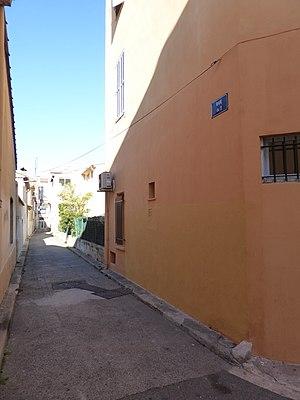
streets in Antibes
Voici par ordre alphabétique les principaux noms de rues, chemins, boulevards, avenues, places et quartiers de Antibes, commune des Alpes-Maritimes. L'article propose aussi des explications toponymiques.